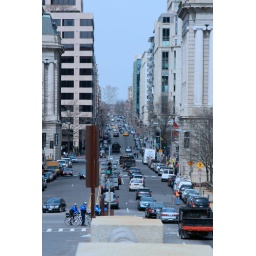
Middle of DC, used with a cooling filter to get rid of the nasty gray in the sky